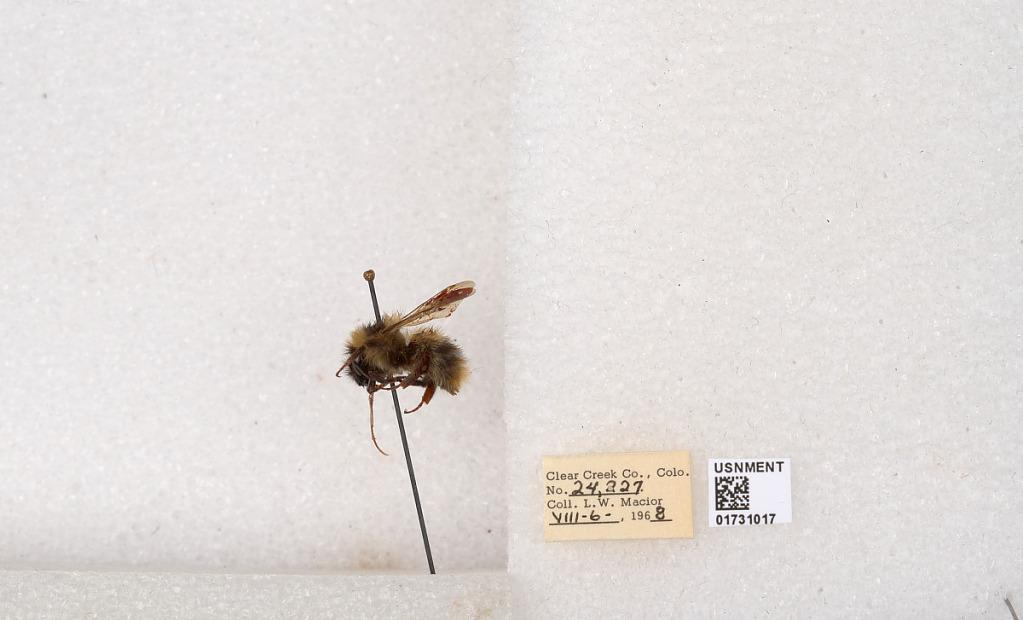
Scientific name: Bombus kirbyellus
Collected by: L. Macior
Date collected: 1968-8-6
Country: United States
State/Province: Colorado
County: Clear Creek
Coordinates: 39.6891, -105.644